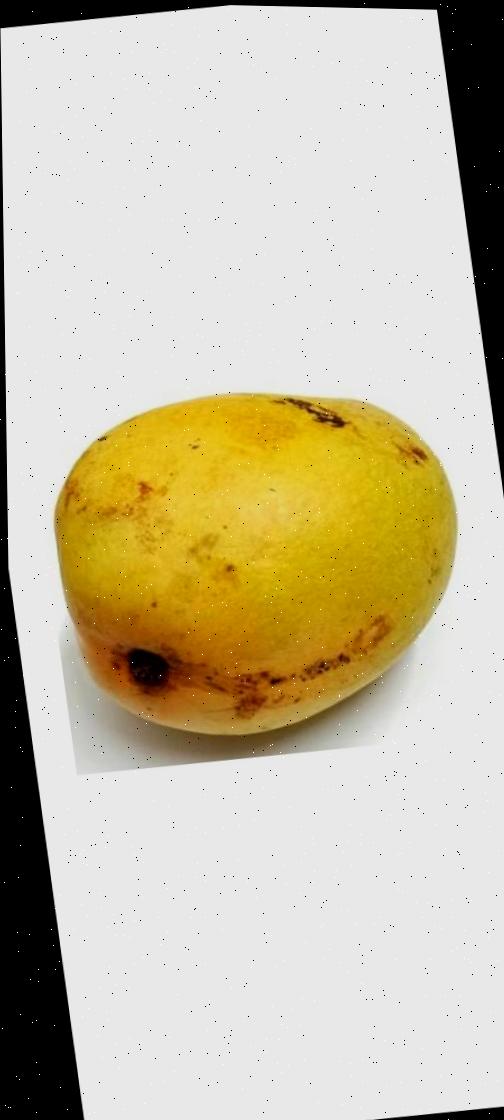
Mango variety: Bari-11